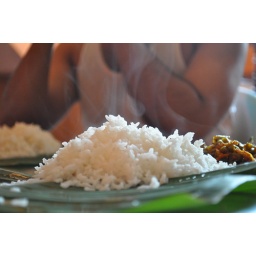
Steamed rice with green beans on a banana leaf. Its a tradition in india for Yugadi (New Year)